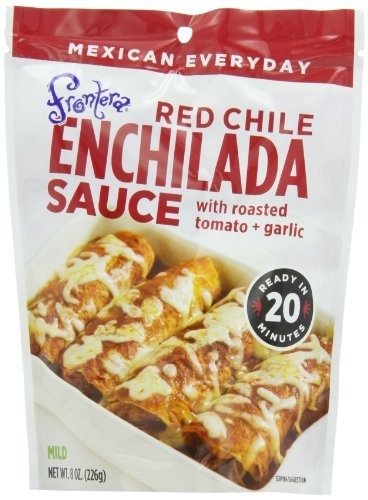
Item Name: Frontera Pouch, Ground Beef Skillet, 8-Ounce (Pack of 6)
Bullet Point 1: Product Type:Sauce
Bullet Point 2: Item Package Dimension:15.392 cm L X20.193 cm W X27.406 cm H
Bullet Point 3: Item Package Weight:1.61 kg
Bullet Point 4: Country Of Origin: United States
Value: 48.0
Unit: Ounce

Price: 24.99